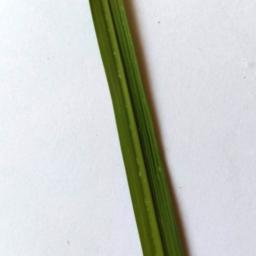
Label: Rice___Healthy